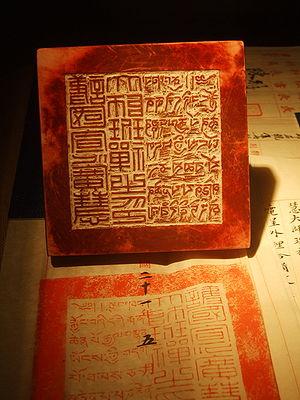
Sceau du 10e Panchen-lama (Choekyi Gyaltsen) sous la République de Chine (1912-1949}.